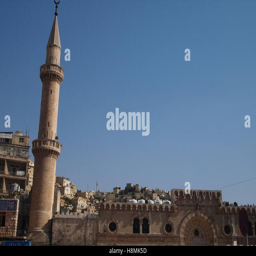
a mosque is a place of worship for followers of religion